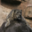
Label: leopard